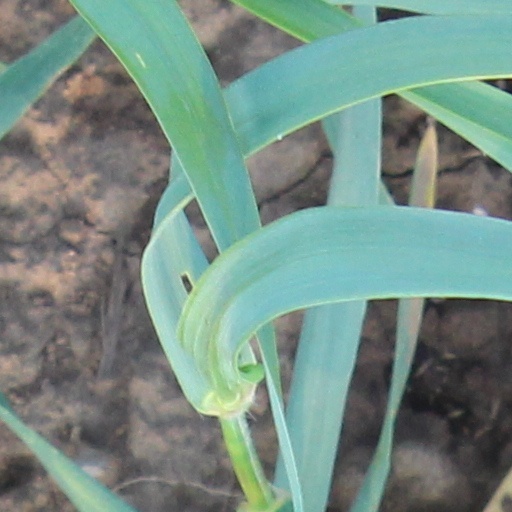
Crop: wheat